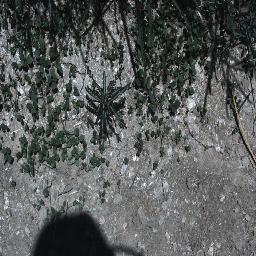
Label: parkinsonia